Memory sport

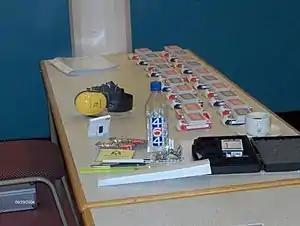
Decks of playing cards at the World Memory Championships

According to the World Memory Championship Competitors Handbook, the ten disciplines are as follows: